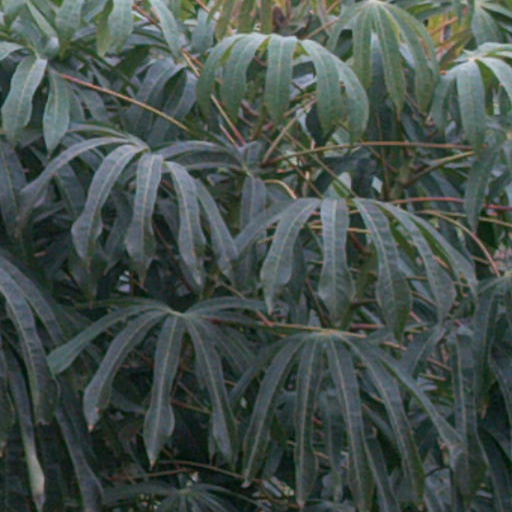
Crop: cassava